Maltese dog

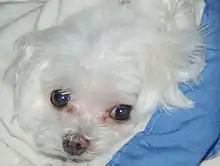
Maltese showing tear staining

The coat is dense, glossy, silky and shiny, falling heavily along the body without curls or an undercoat. The colour is pure white, however a pale ivory tinge or light brown spotting is permitted. Adult weight is usually . Females are about tall, males slightly more. They behave in a lively, calm, and affectionate manner.